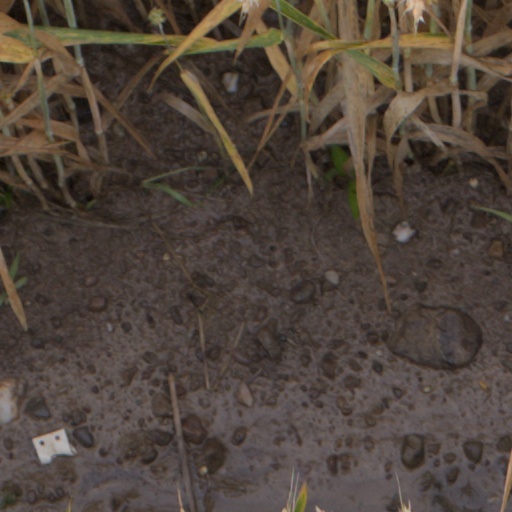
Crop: wheat